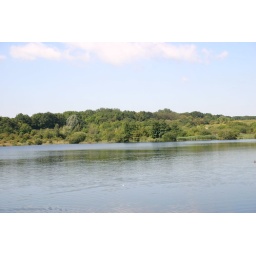
beautiful scenery of the lake and trees in background